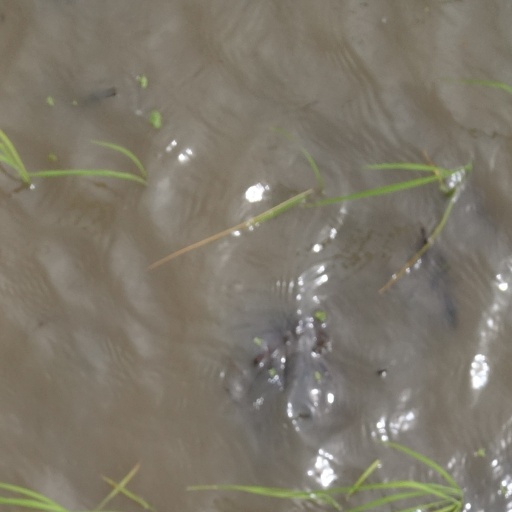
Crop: rice